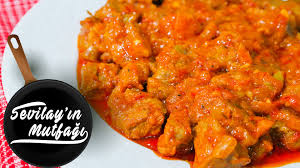
Yemek: et_sote